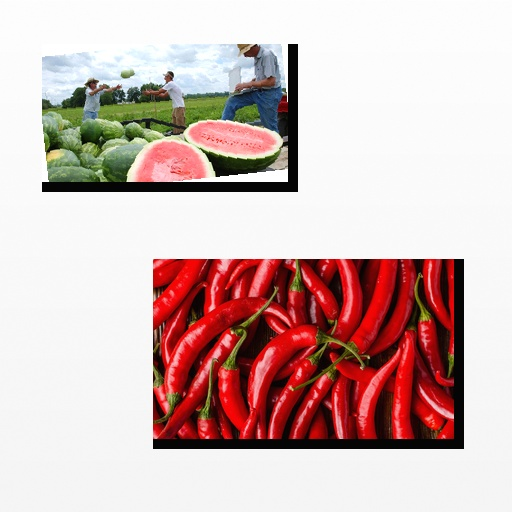
Food items: watermelon, chili_pepper